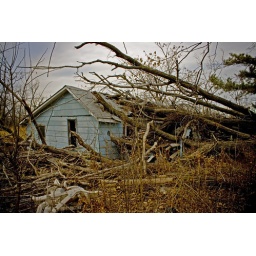
Collapsed tree on a house in Picher, Oklahoma 2